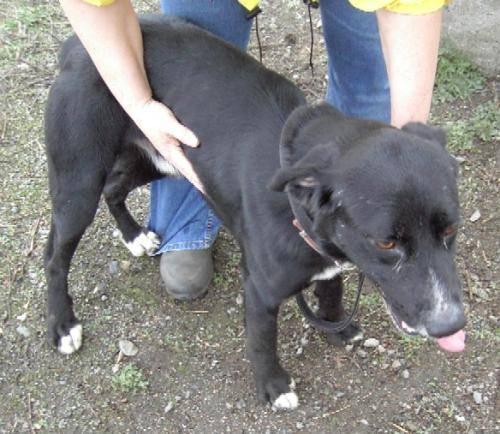
dog